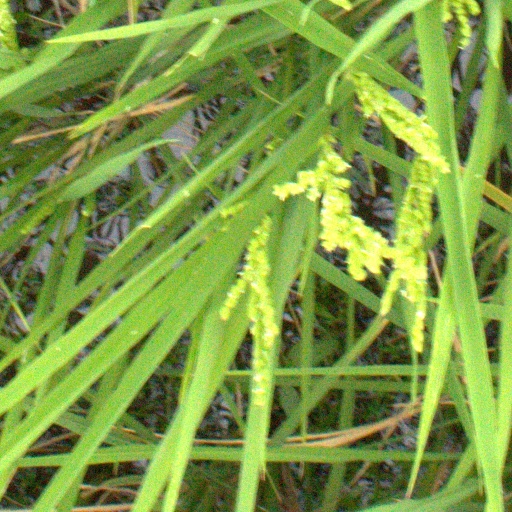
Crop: rice